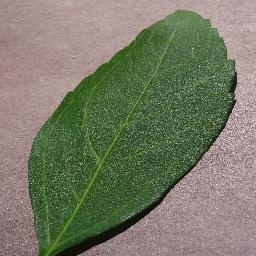
Label: Cherry___healthy